Kannonmachi Station

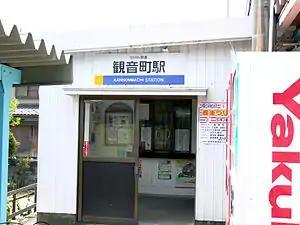
Station building

Kannonmachi Station (観音町駅, "Kannonmachi-eki") is a railway station on the Katsuyama Eiheiji Line operated by Echizen Railway in Eiheiji, Fukui Prefecture, Japan. The station is numbered E9.